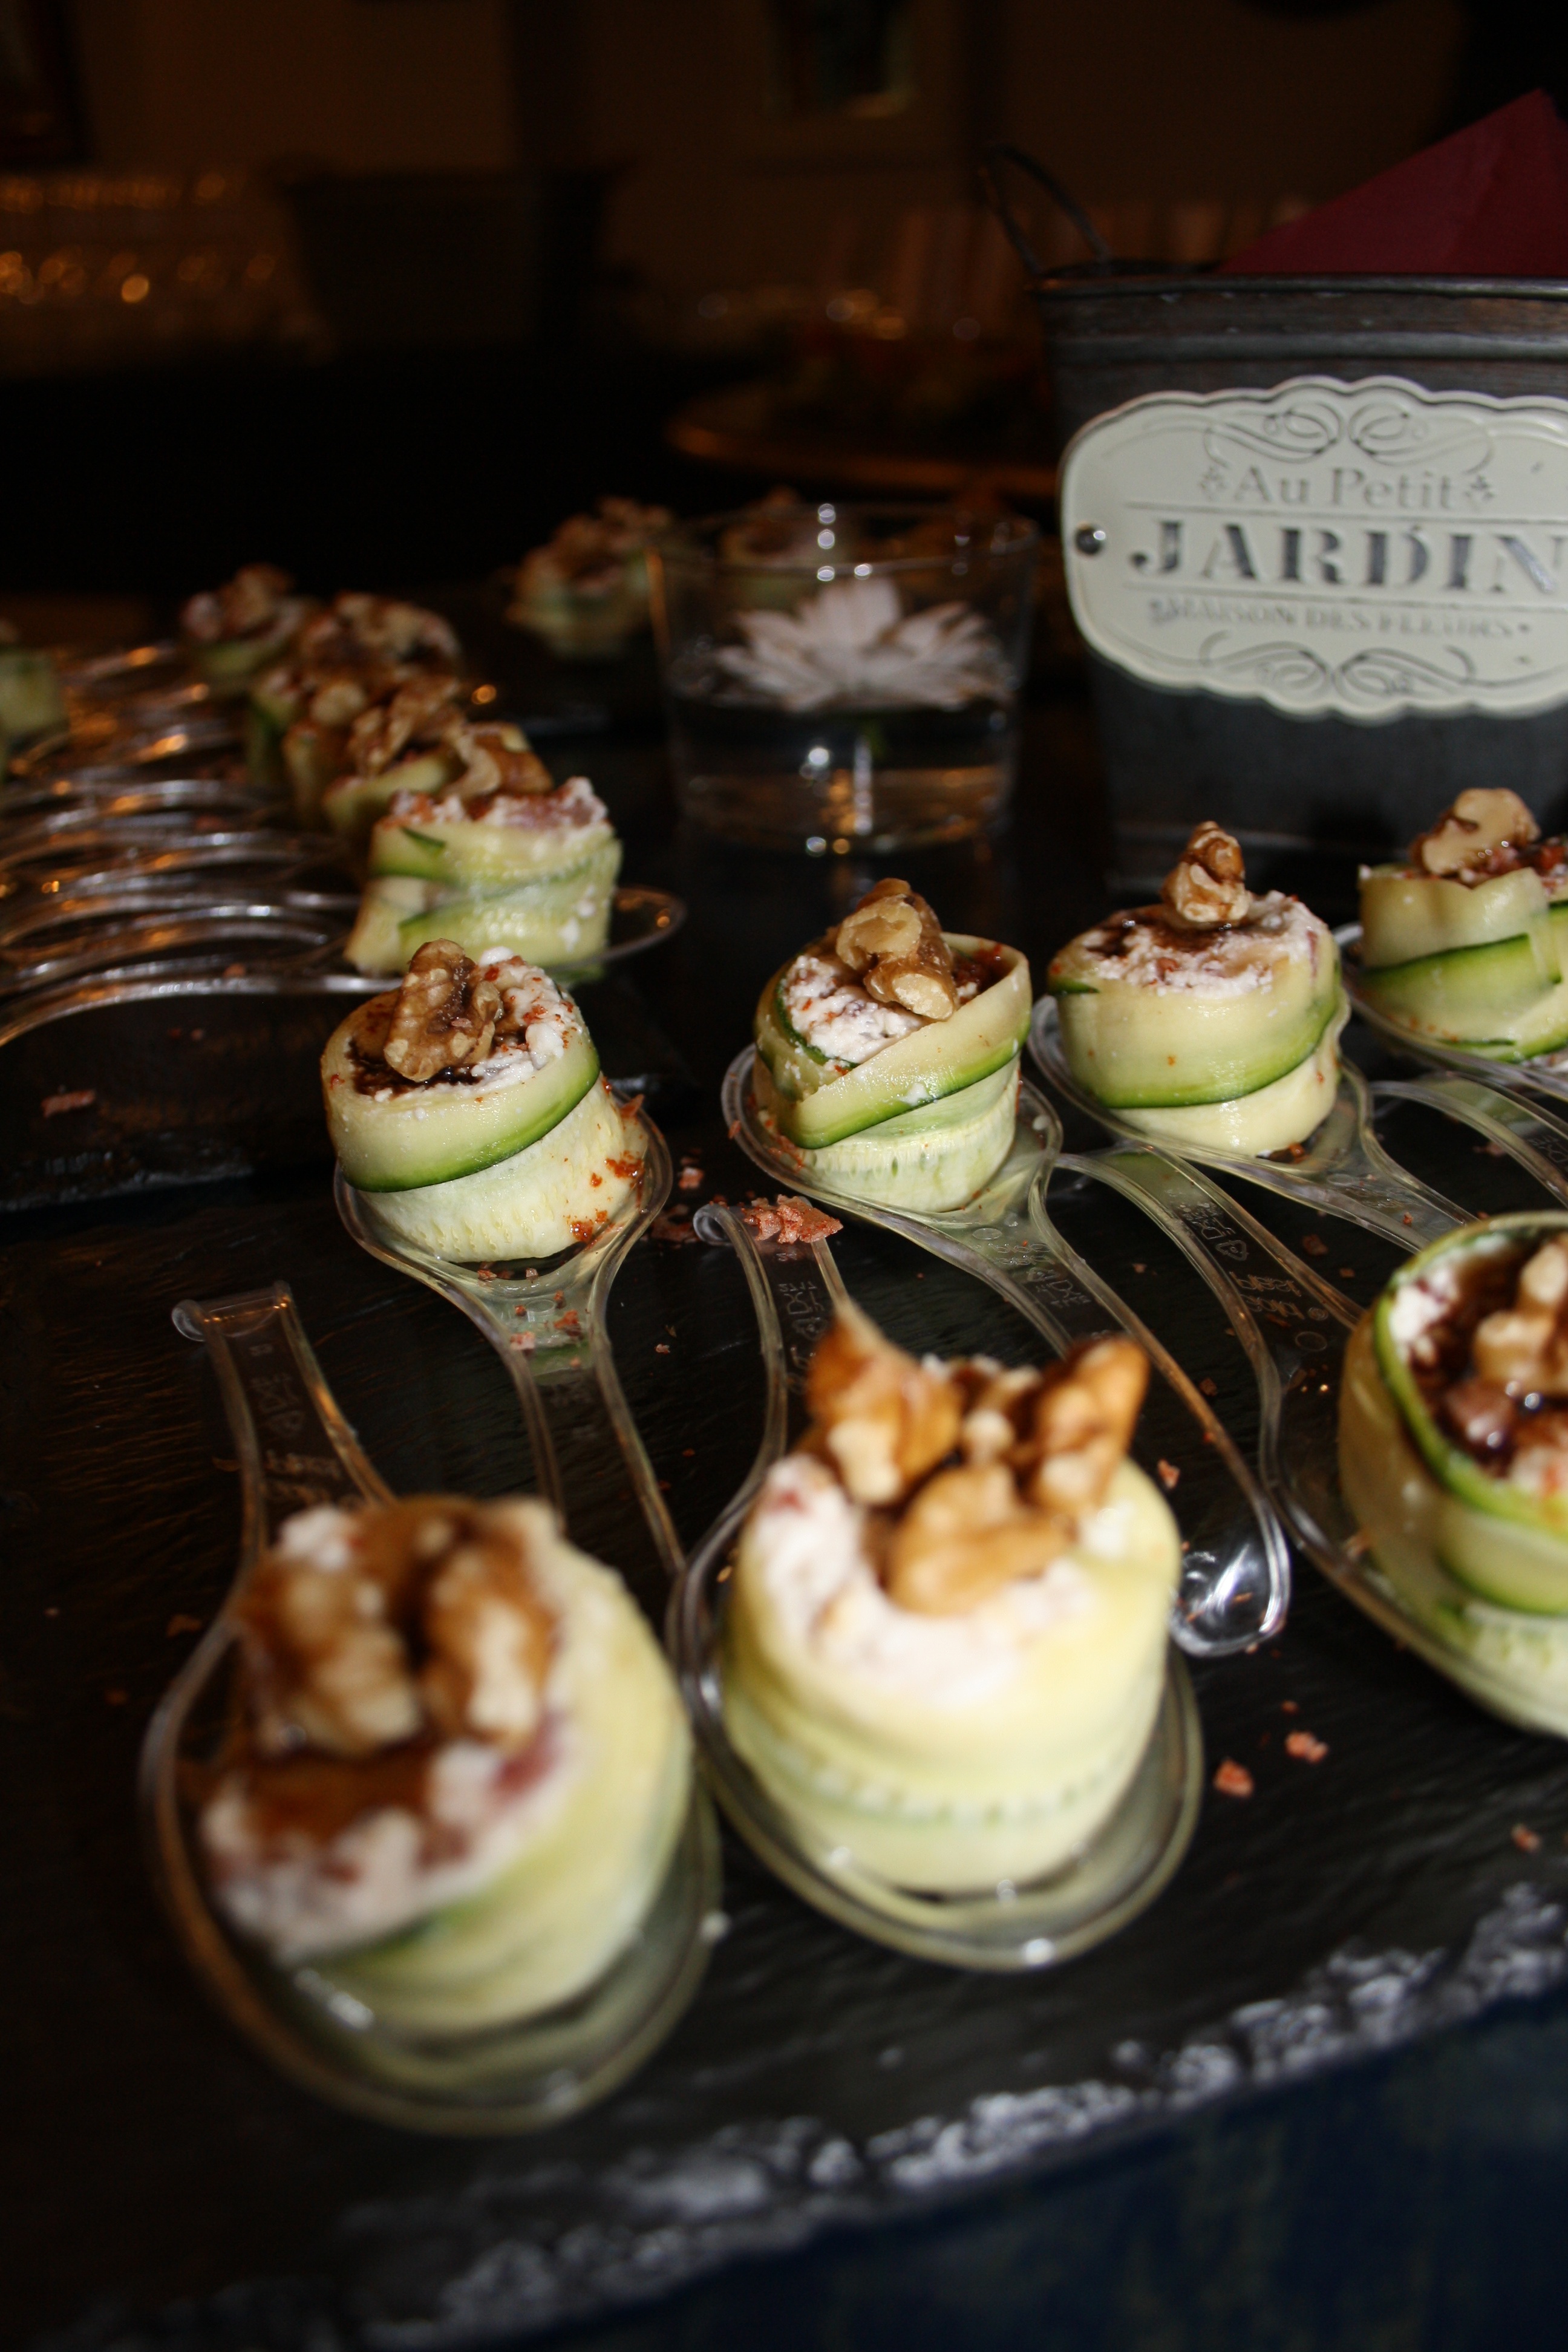
meal, food, cupcake, dessert, cake, catering, brunch, sense, trencaclosques